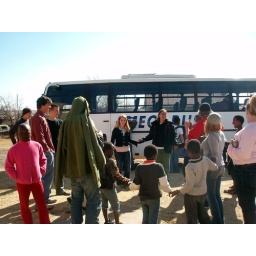
chicken in a box